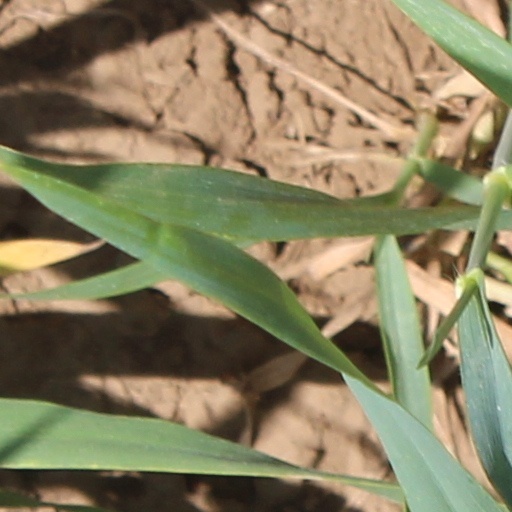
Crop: wheat